1992 Cannes Film Festival

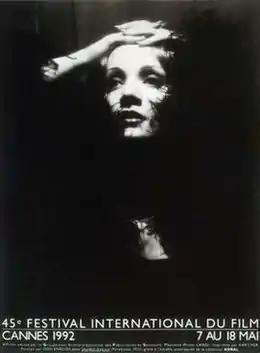
Official poster of the 45th Cannes Film Festival, featuring a portrait of German actress Marlene Dietrich by "Don English".

The 45th Cannes Film Festival took place from 7 to 18 May 1992. French actor Gérard Depardieu served as jury president for the main competition.